Bregenz Forest

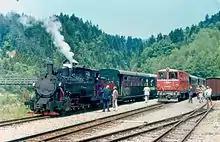
The Bregenz Forest Railway in 1974

The Schubertiade takes place annually in the summer in Schwarzenberg. At a Schubertiade, informal classical music is played and recited. The festival in Schwarzenberg focuses on compositions that are usually not played at larger concerts and may or may not be composed by Franz Schubert.